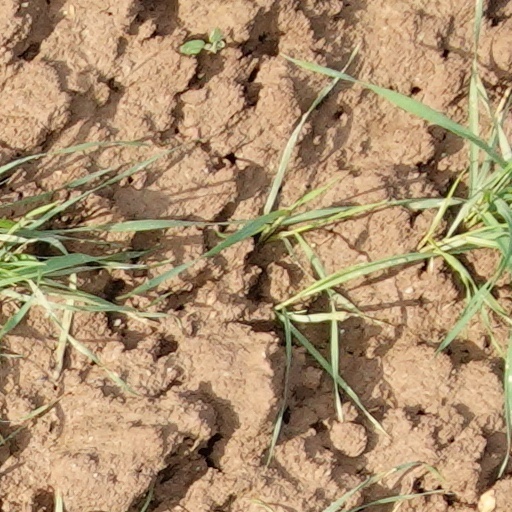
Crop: wheat